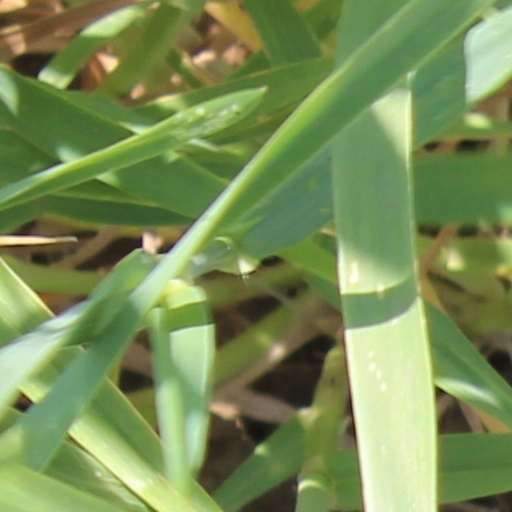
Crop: wheat